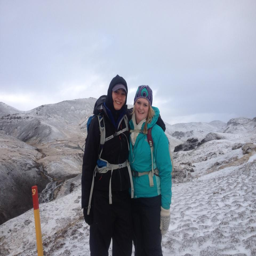
season # with person , with a waterfall in the background